Oey Djie San

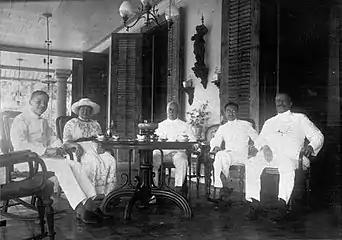
Oey Djie San, Kapitein der Chinezen of Tangerang with his European guests, circa 1920-22 (Tropenmuseum)

Oey Djie San, Kapitein der Chinezen (died in 1925) was a Chinese-Indonesian public figure, bureaucrat and landlord, best known for his role as "Landheer" of Karawatji and "Kapitein der Chinezen" of Tangerang. In the latter capacity, he headed the local Chinese civil administration in Tangerang as part of the Dutch colonial system of 'indirect rule'.